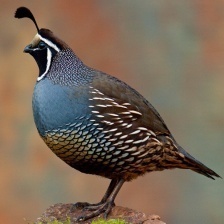
Species: CALIFORNIA QUAIL
Scientific name: CALLIPEPLA CALIFORNICA
ImageNet parent category: quail